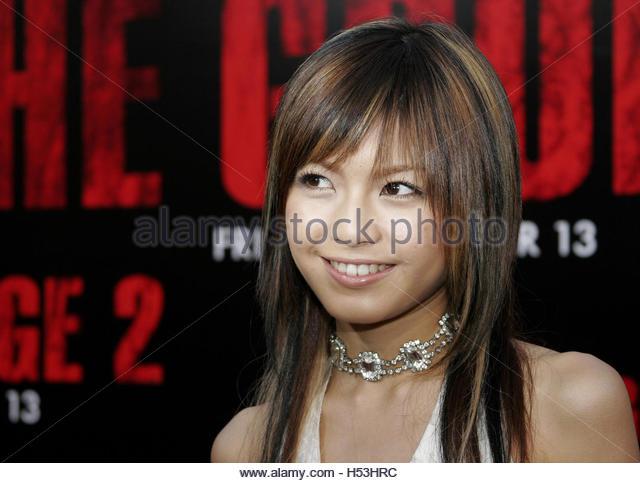
pop rock artist attends the world premiere held
Relation: Visible, Action, Meta